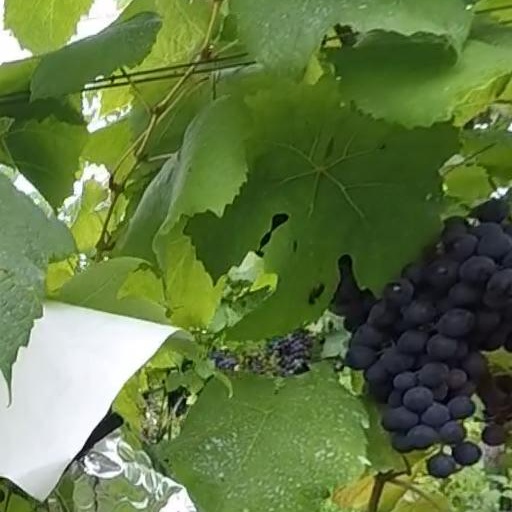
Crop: grape